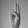
ASL letter: U